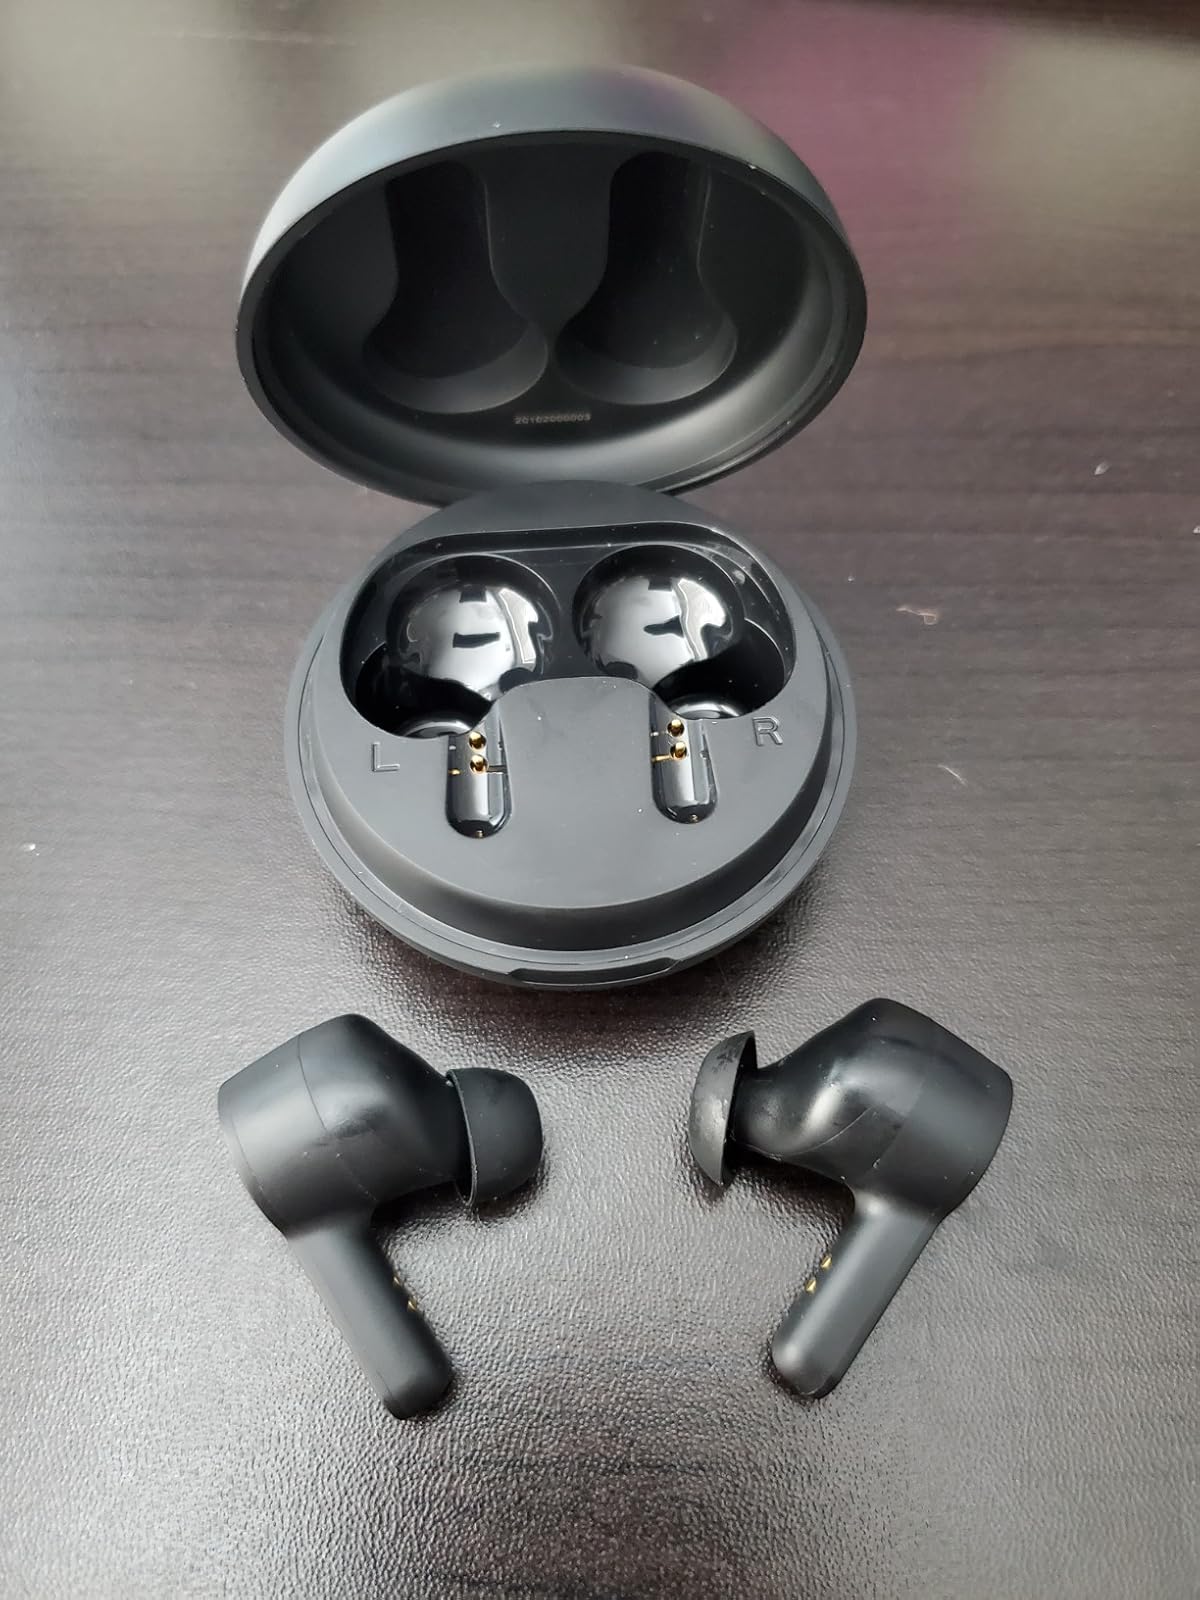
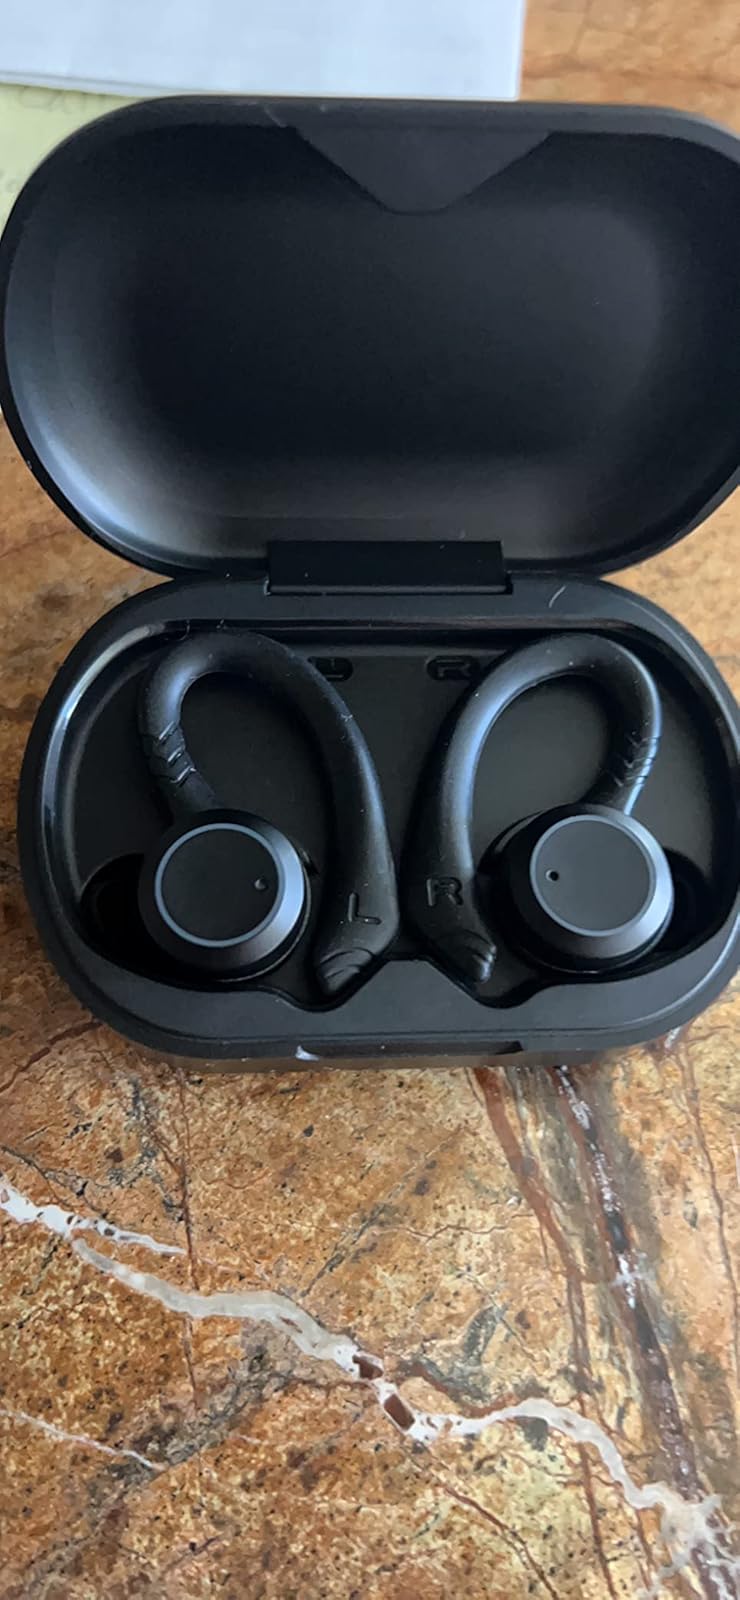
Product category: earbuds
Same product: no